Erica Sweany

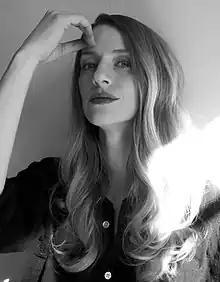
Erica Sweany in 2021

Erica Sweany is an American actress, dancer, singer and multi-instrumentalist. She has performed on Broadway, in film and on television.